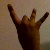
The image shows a hand gesture representing the number 8 in Indian Sign Language.